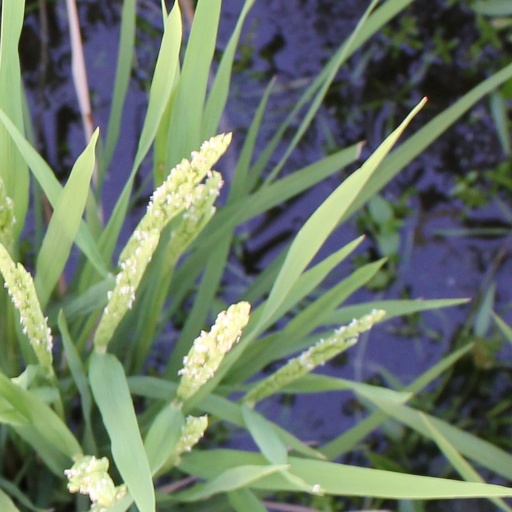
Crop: rice